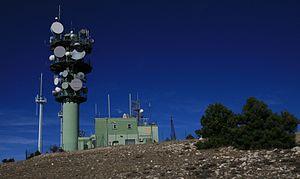
Le massif du Luberon est un massif montagneux peu élevé qui s'étend d'est en ouest entre les Alpes-de-Haute-Provence et le département de Vaucluse, en France. La première mention du massif est antérieure au début de l'ère chrétienne. La forme moderne Luberon est attestée à partir du XVIIIᵉ siècle.
Le Mourre Nègre est le point culminant du massif du Luberon et s'élève à 1 125 mètres d'altitude. Ce sommet est arrondi et coiffé d'une antenne hertzienne, ce qui permet de le voir d'assez loin. Il est situé dans le grand Luberon, à cheval sur les communes d'Auribeau, de Cabrières-d'Aigues et de Castellet-en-Luberon.
Le Vaucluse est un département français situé dans la région Provence-Alpes-Côte d'Azur. L'Insee et la Poste lui attribuent le code 84. L'altitude maximum s'élève à 1 912 mètres sur le mont Ventoux. Ses habitants sont appelés les Vauclusiens.